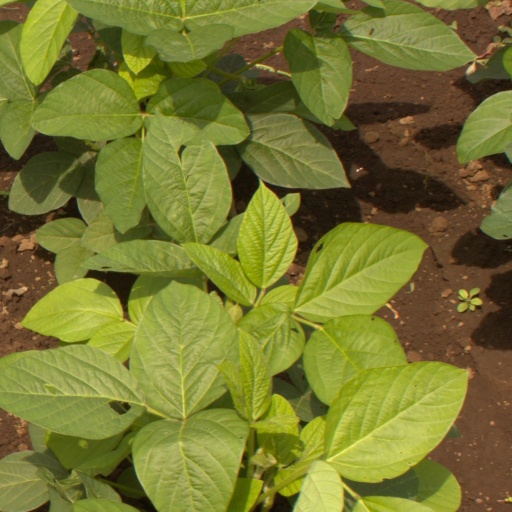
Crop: soybean